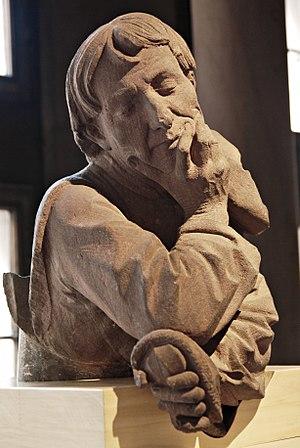
Nicolas Gerhaert de Leyde, dit Nicolas de Leyde, peut-être né à Leyde vers 1420-1430, et mort à Wiener Neustadt le 28 juin 1473, est un sculpteur probablement d'origine flamande, l'un des artistes les plus importants de la fin du Moyen Âge septentrional.